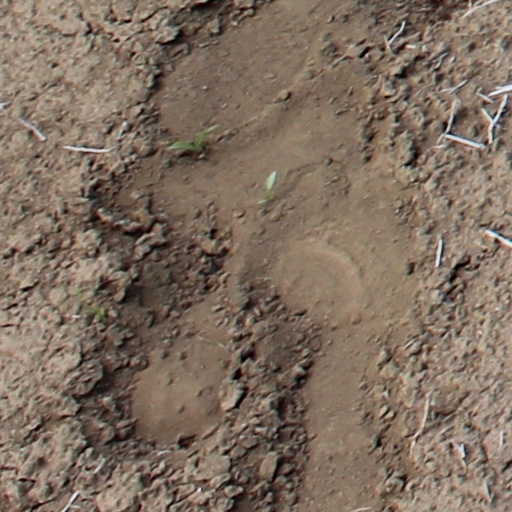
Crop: wheat